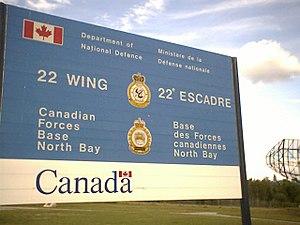
Entrée de la 22e Escadre à la BFC North Bay, située à North Bay en Ontario au Canada. La photo a été prise durant l'été 2005.
La 1ʳᵉ Division aérienne du Canada ou 1 DAC fait partie de l'Aviation royale canadienne et est responsable, depuis sa création sous ce nom en 1997, des opérations aériennes des Forces armées canadiennes. Elle est également responsable de la région canadienne du Commandement de la défense aérospatiale de l'Amérique du Nord.
La base des Forces canadiennes North Bay est une base des Forces canadiennes située à North Bay en Ontario. Elle est opérée par la Force aérienne du Canada et est principalement l'hôte de la 22ᵉ Escadre.
L'Aviation royale canadienne ou ARC, anciennement connue sous le nom de Commandement aérien des Forces canadiennes, est la branche aérienne des Forces armées canadiennes. Elle est responsable des opérations aériennes qui se déroulent au Canada et à l'étranger. Les unités opérationnelles de l'ARC font partie de la 1ʳᵉ Division aérienne du Canada qui se divise en treize escadres réparties sur l'ensemble du territoire canadien. L'ARC est responsable de la région canadienne du Commandement de la défense aérospatiale de l'Amérique du Nord.